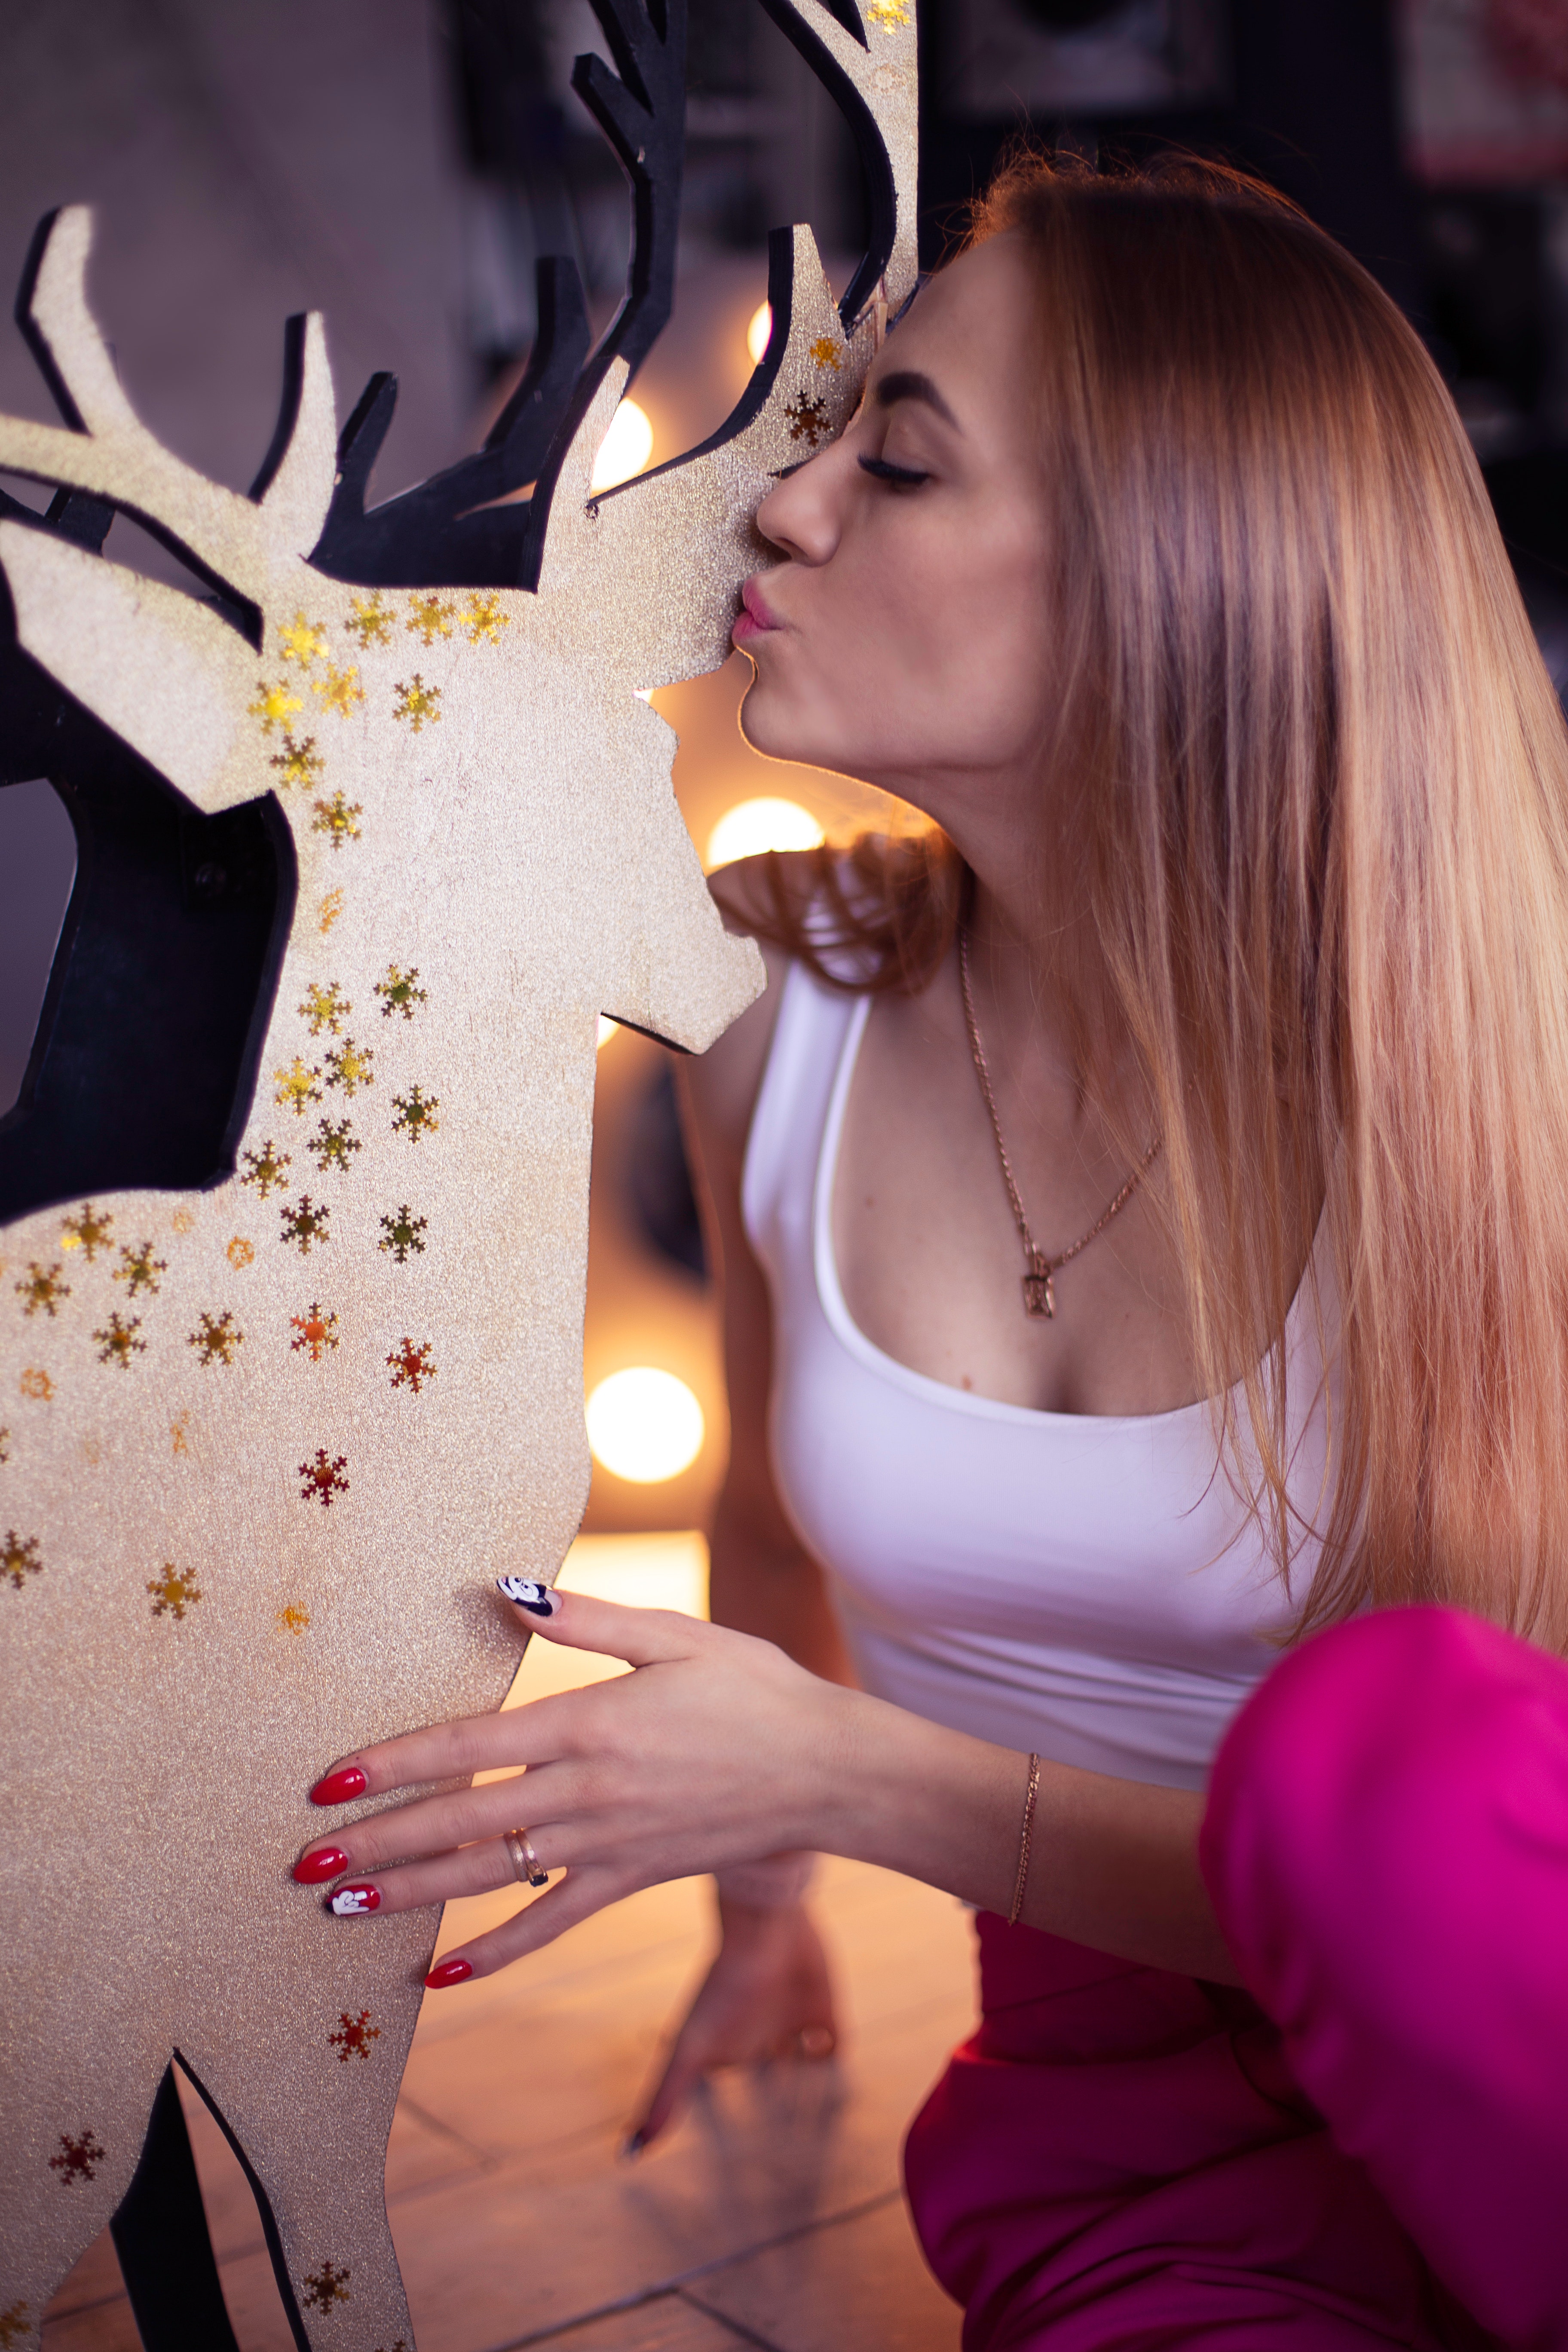
beauty, pink, lip, fun, interaction, ear, fawn, hand, photography, finger, happy, long hair, gesture, party